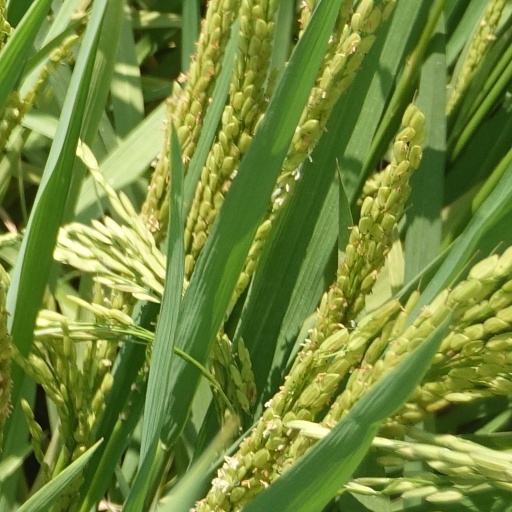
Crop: rice